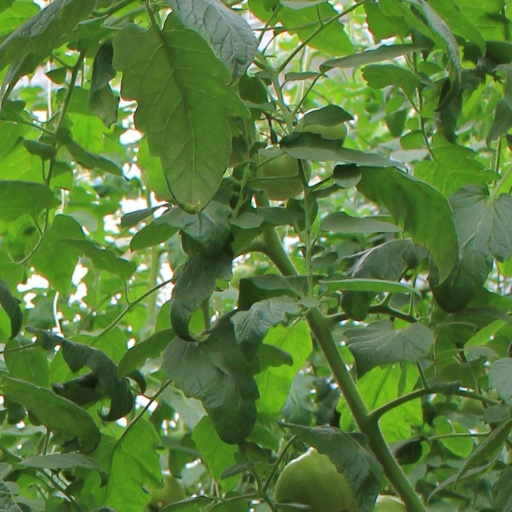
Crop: tomato